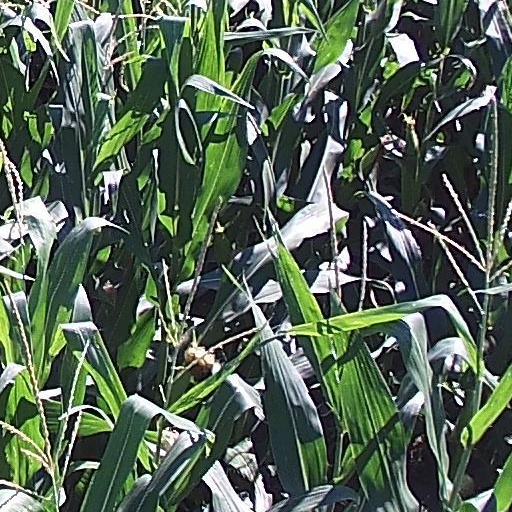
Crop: maize; corn